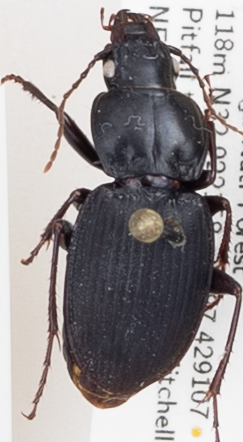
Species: Cyclotrachelus convivus
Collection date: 2018-08-08
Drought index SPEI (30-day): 0.24
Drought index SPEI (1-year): -0.03
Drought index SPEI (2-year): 0.17